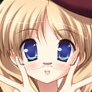
Portrait style: Anime Portrait